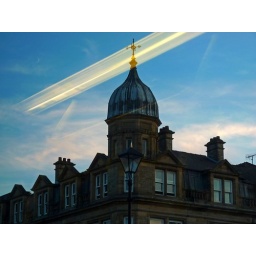
Sunset in Accrington, I was sitting on the bus for home and noticed the reflected bus lights set against the evening sky.